Maxwell Hendry Maxwell-Anderson

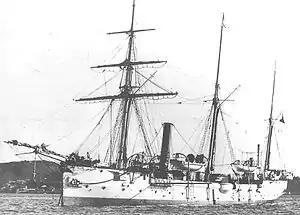
HMS Sparrow in c. 1900

Soon after his birth the family moved to the south coast when his father was appointed assistant master at Portsmouth Grammar School. Anderson probably attended the school which had (and still retains) naval links; he subsequently joined the Royal Navy as a midshipman aged 14, on 15 July 1893.